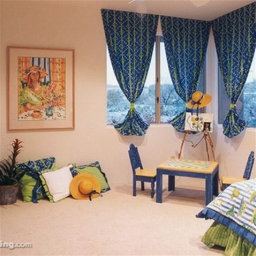
Room type: bedroom